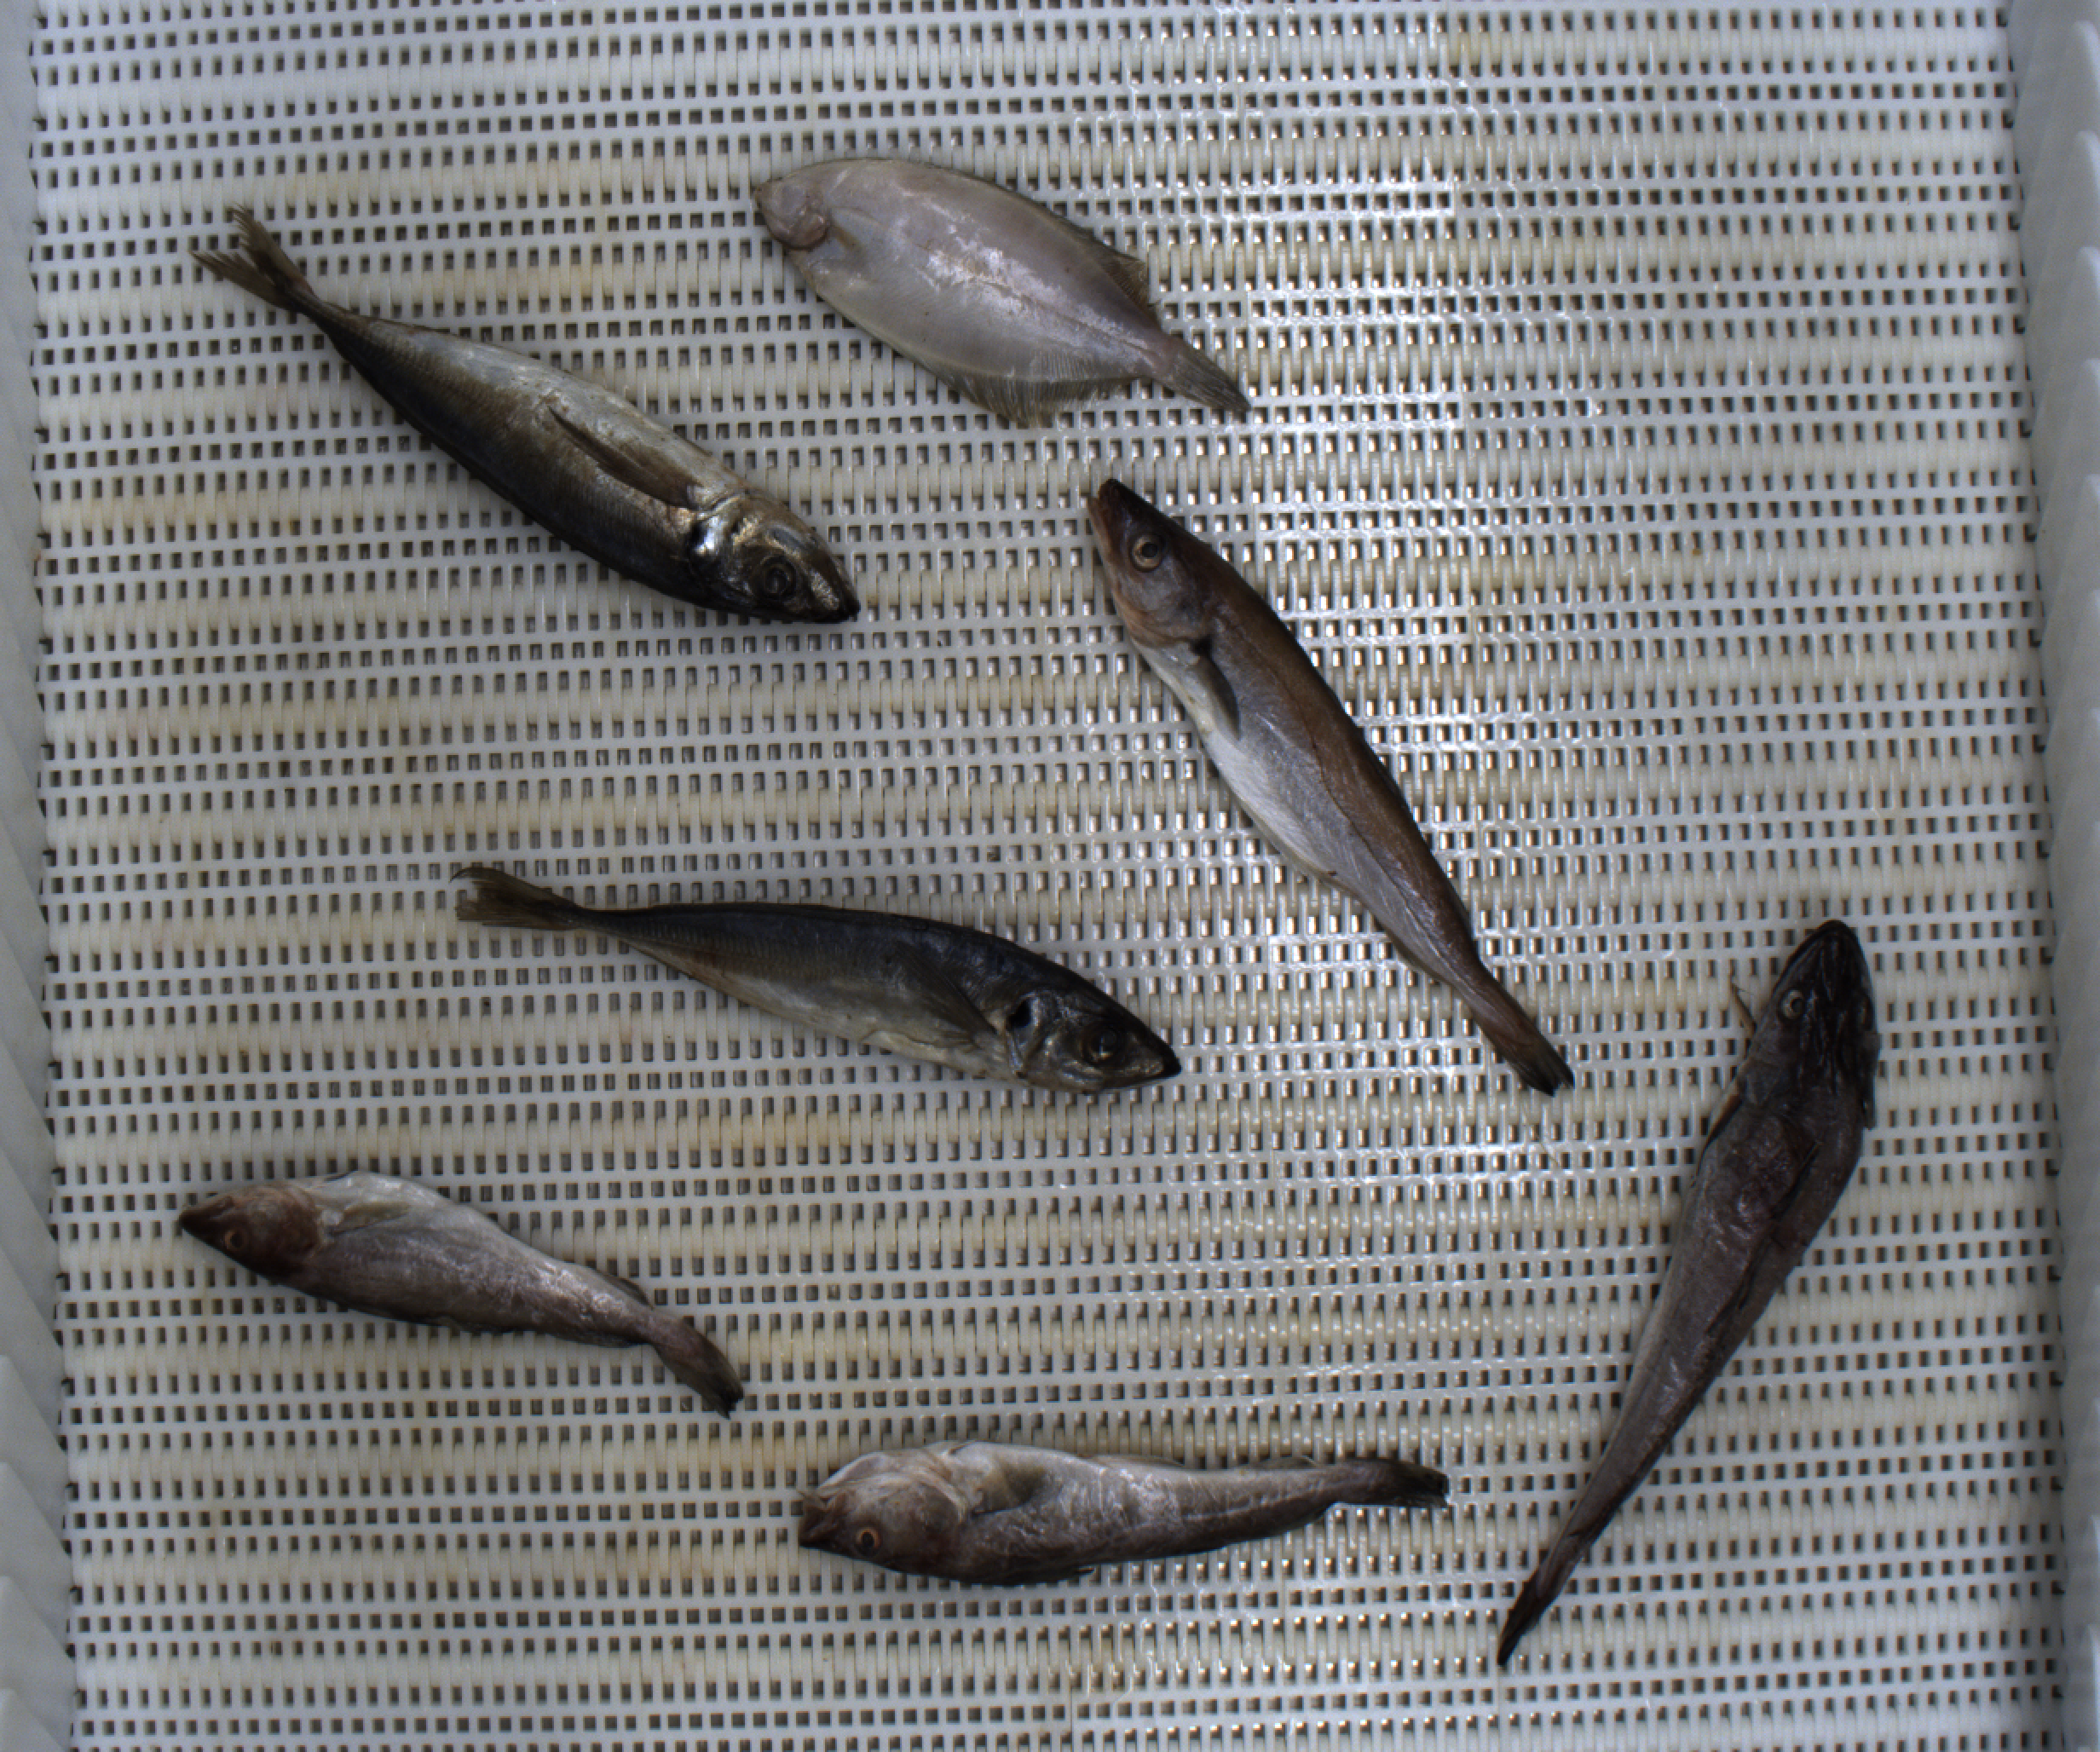
Total fish: 7
Cod: 2
Haddock: 0
Whiting: 1
Hake: 1
Horse mackerel: 2
Saithe: 0
Other: 1